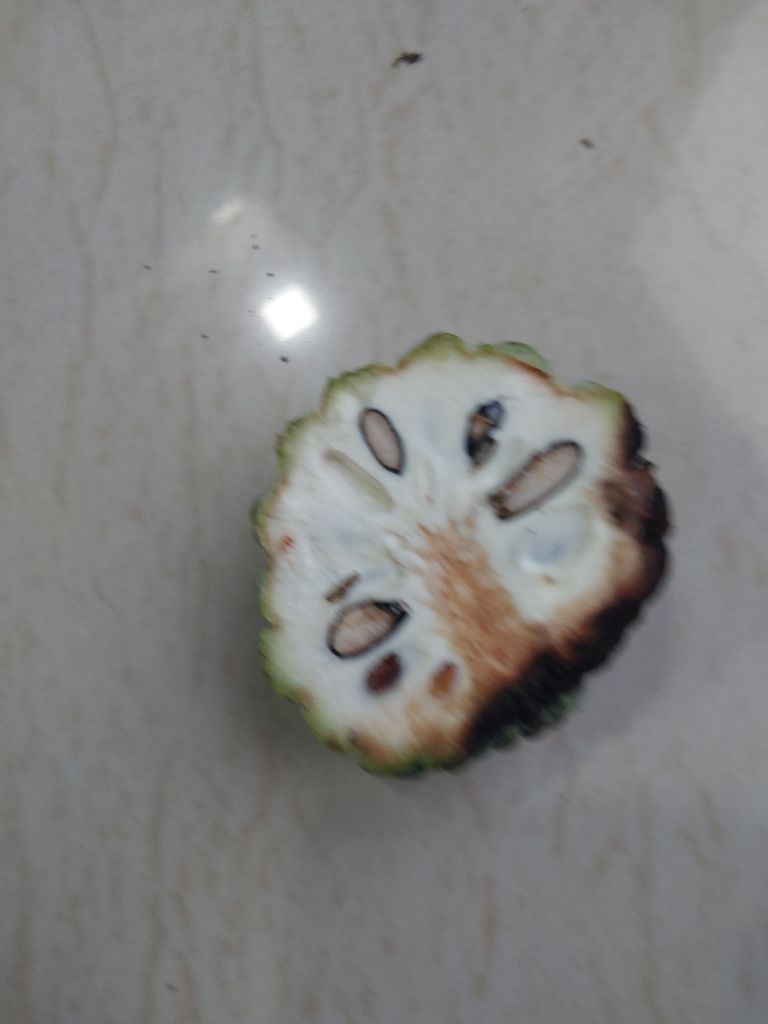
Disease label: Diplodia Rot